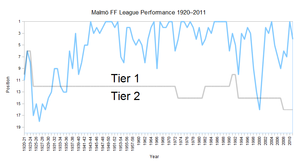
Le Malmö Fotbollförening, plus connu comme Malmö FF, est un club suédois de football basé à Malmö, fondé le 24 février 1910.